Ram Setu (film)

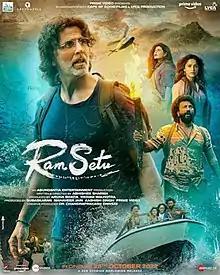
Theatrical release poster

Ram Setu is a 2022 Indian Hindi-language action-adventure film directed by Abhishek Sharma. The film stars Akshay Kumar, Jacqueline Fernandez, Nushrratt Bharuccha and Satya Dev and follows an archaeologist who is investigating the nature of Ram Setu (known as Adam's Bridge in English).